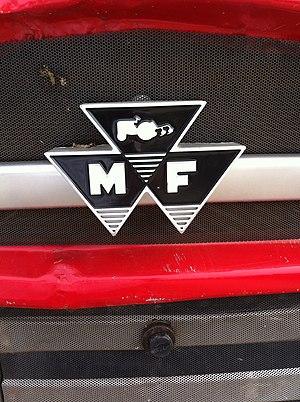
L'usine Massey Ferguson de Marquette-lez-Lille, était un site industriel implanté dans la banlieue nord-ouest de Lille. Ouvert en 1926, il a définitivement fermé en 1984.